History of Dublin

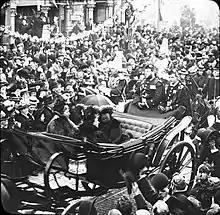
Queen Victoria in Dublin

The Protestant Ascendancy was shocked by the events of the 1790s, as was the British government. In response, the Irish Act of Union was passed in 1800, merging the Kingdom of Ireland with the Kingdom of Great Britain to form the United Kingdom of Great Britain and Ireland. In doing this, the Irish Parliament voted itself out of existence and Dublin lost its political status as a capital.